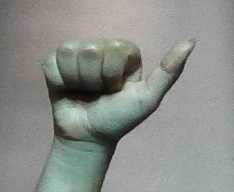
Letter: dhad